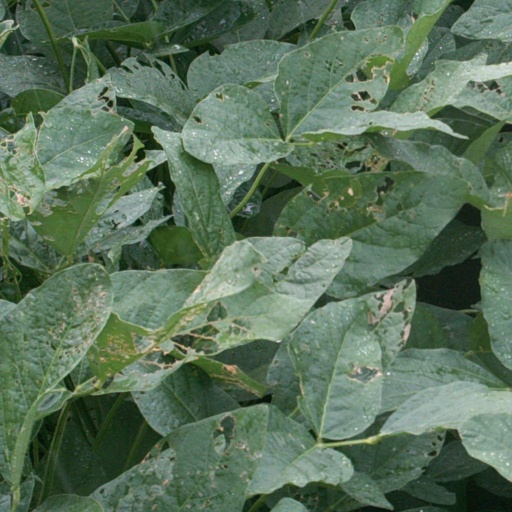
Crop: soybean